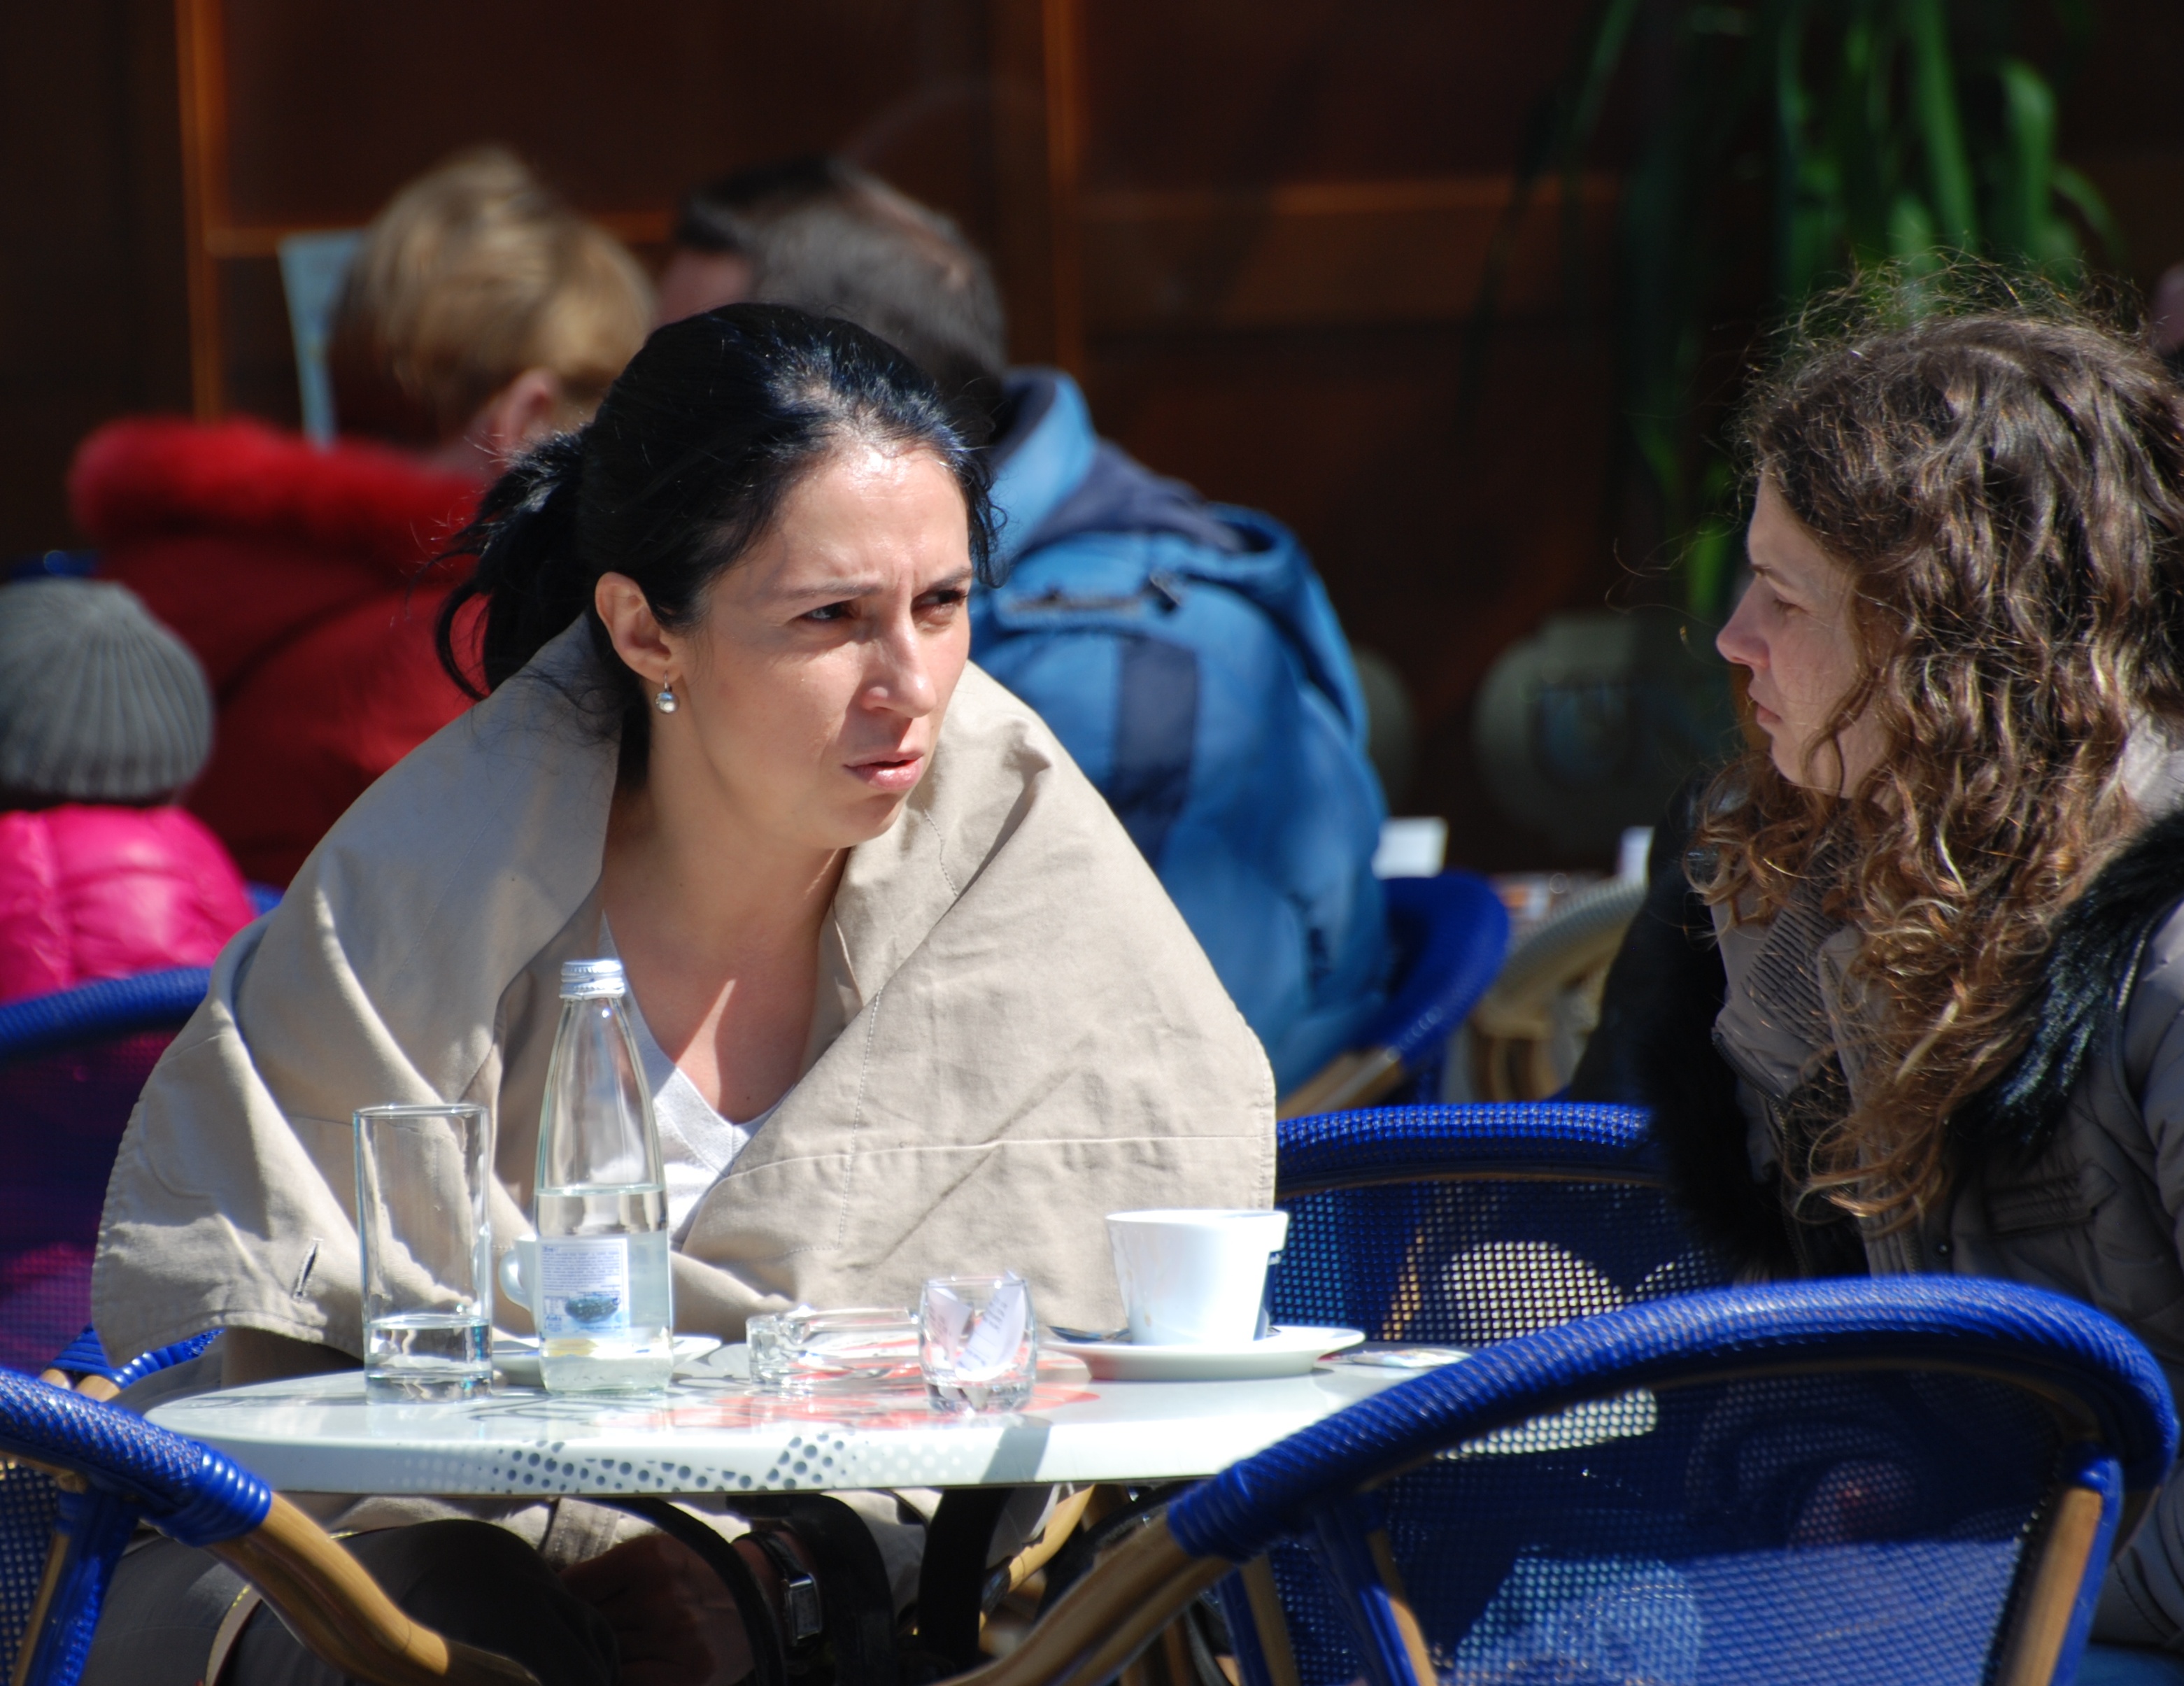
people, girl, woman, street, europe, nikon, musician, lady, candid, girls, women, singing, nikkor, d80, 70300mm, nikond80, 70300mmf4556gvr, bulgaria, burgas